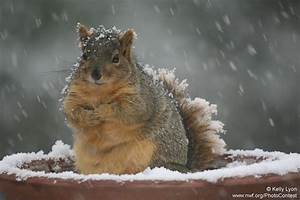
Label: squirrel